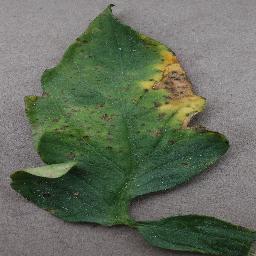
Label: Tomato___Bacterial_spot